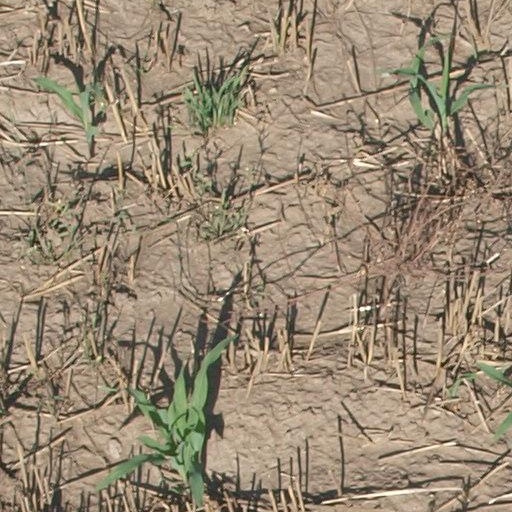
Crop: maize; corn